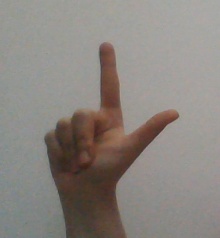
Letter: laam